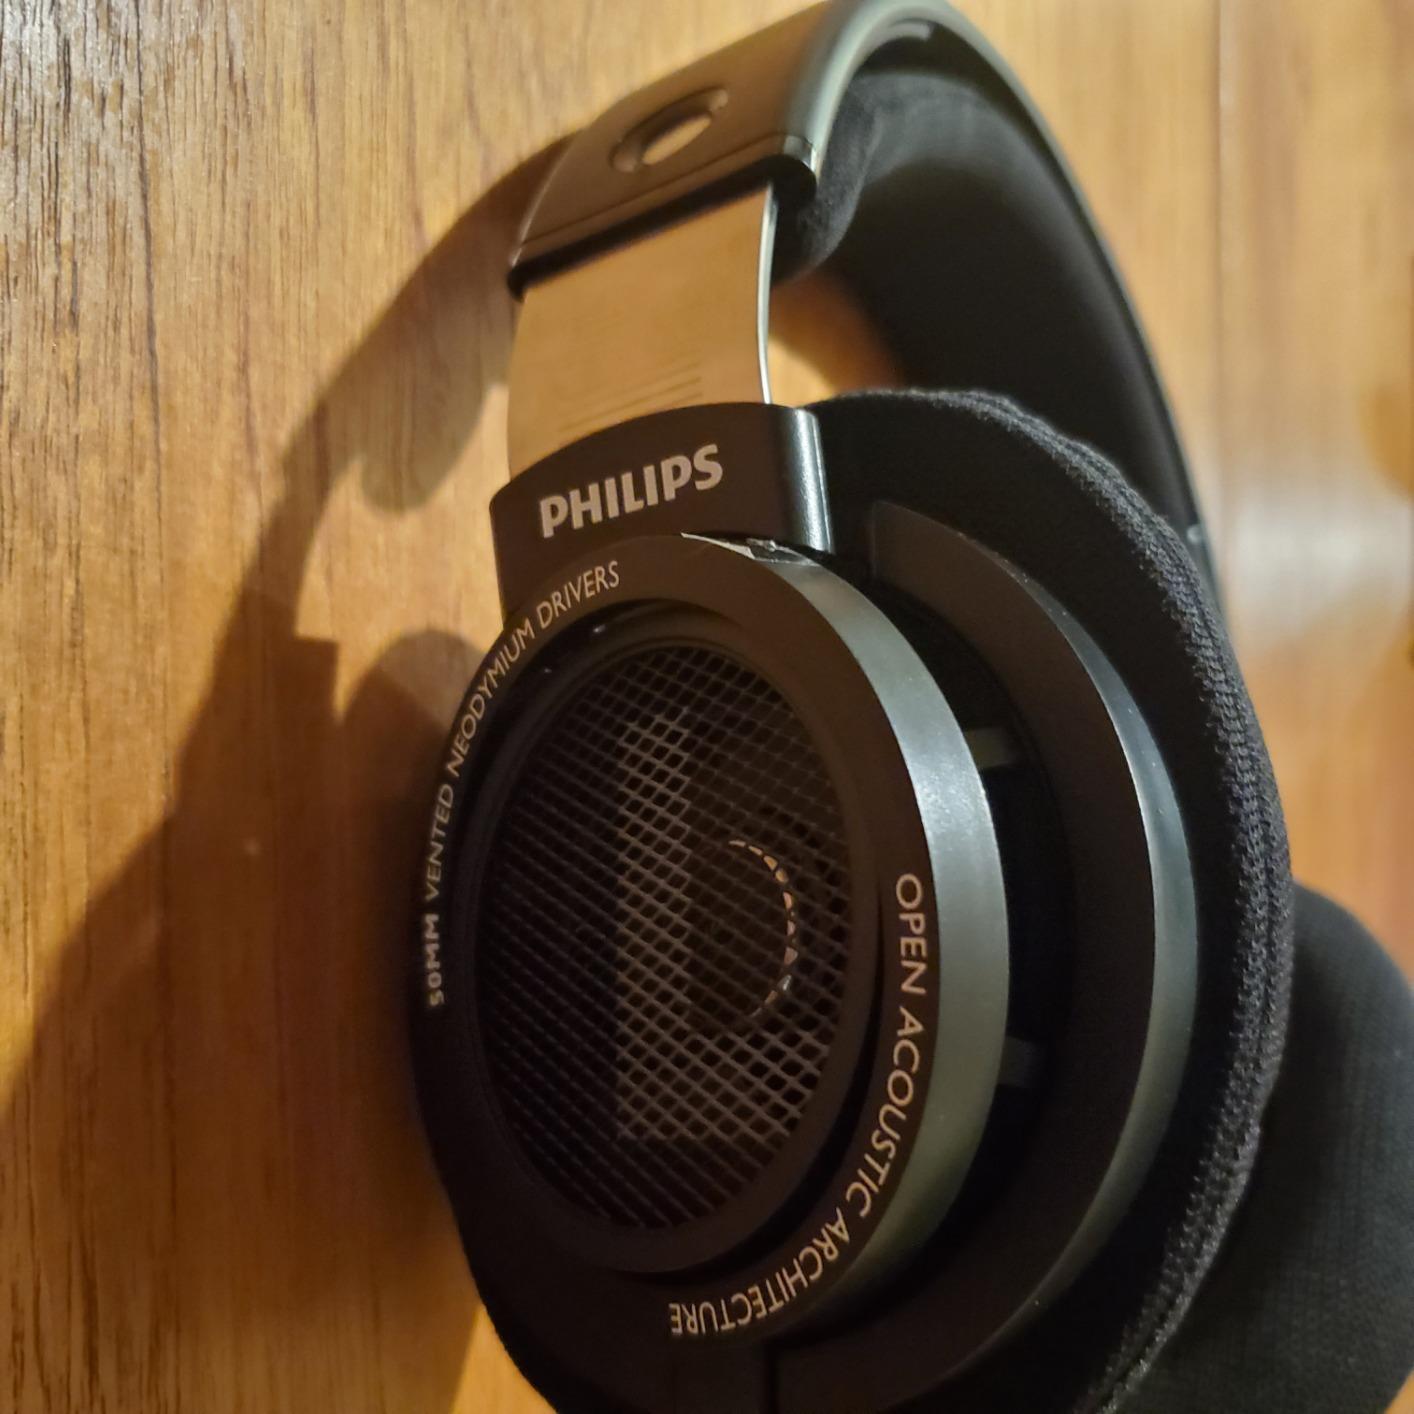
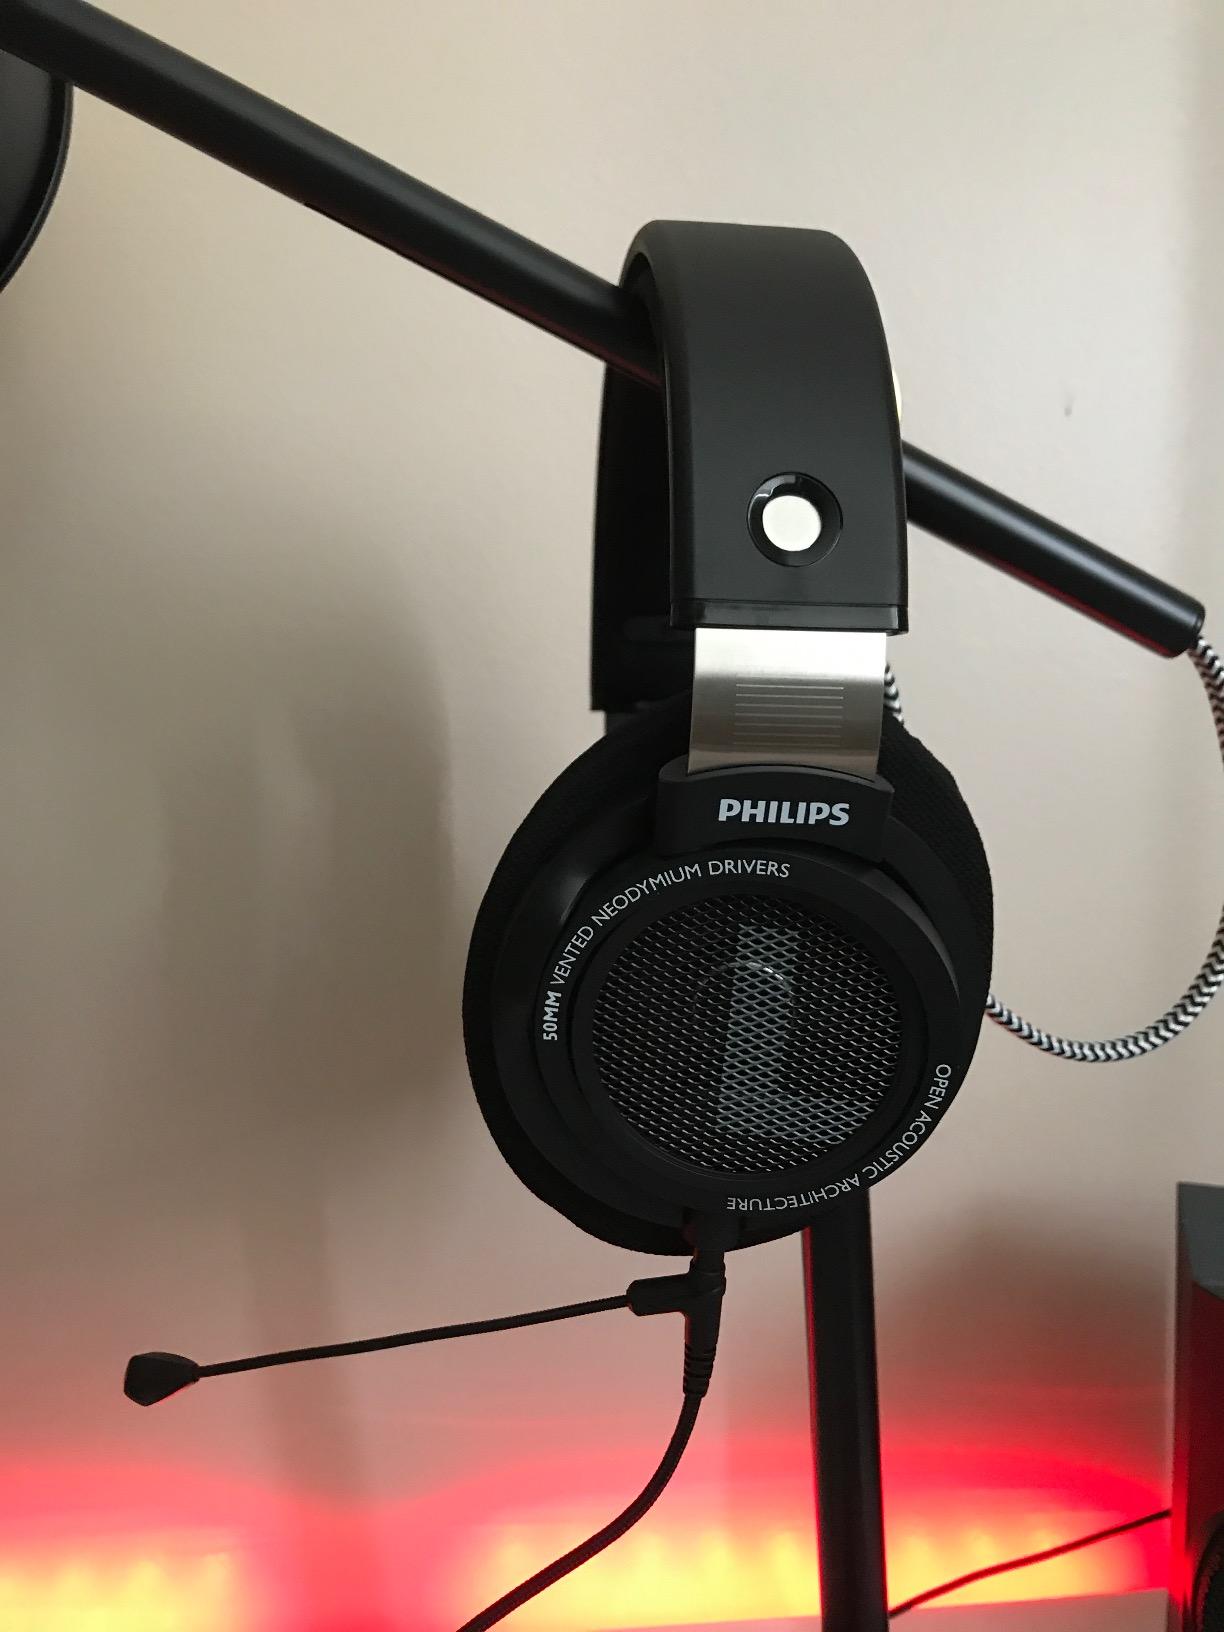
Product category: headphones
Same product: yes